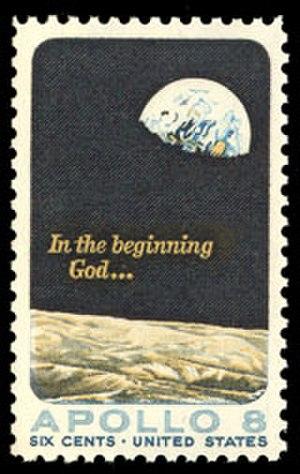
Lever de Terre, codifié AS8-14-2383HR par la NASA, est une photographie prise par William Anders le 24 décembre 1968, durant la mission d'Apollo 8 vers la Lune. Prise en orbite lunaire, Apollo 8 n'ayant pas atterri sur la Lune, la photographie représente la Terre partiellement dans l'ombre, avec au premier plan la surface lunaire, à la manière d'un lever de soleil.
Apollo 8 est le premier vaisseau spatial avec équipage à quitter l'orbite terrestre basse et le premier à atteindre la Lune, à s'y mettre en orbite et à en revenir. Les trois astronautes constituant l'équipage — Frank Borman, James Lovell et William Anders — sont les premiers à se rendre à proximité de la Lune, à assister à un lever de Terre, à le photographier et à échapper à la gravité d'un corps céleste.
Le 24 décembre 1968, l'équipage de la mission spatiale américaine Apollo 8 a lu des passages du Livre de la Genèse alors qu'ils orbitent autour de la Lune.